How to Die in Oregon

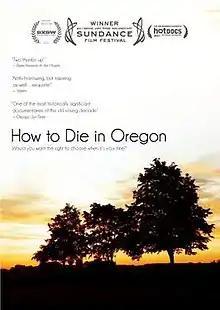
Poster

How to Die in Oregon is a 2011 American documentary film produced and directed by Peter Richardson. It is set in the U.S. state of Oregon and covers the state's Death with Dignity Act that allows terminally ill patients to self-administer barbiturates prescribed by their physician to end their own life, referred to as assisted suicide by opponents and medical aid in dying by proponents.